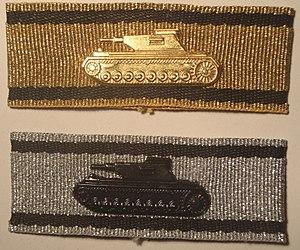
Reproduction de l'Insigne de destruction de blindés.
L'insigne de destruction de blindés est une décoration militaire allemande du Troisième Reich, créée en 1942, et attribuée aux soldats des troupes de la Wehrmacht durant la Seconde Guerre mondiale.